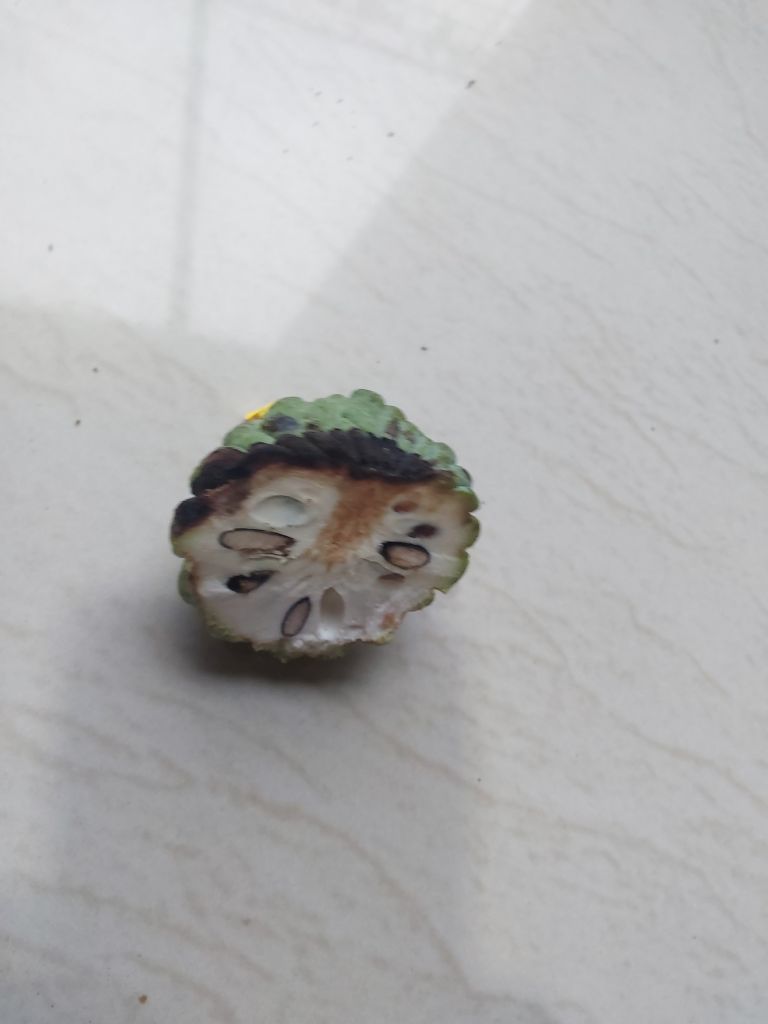
Disease label: Diplodia Rot